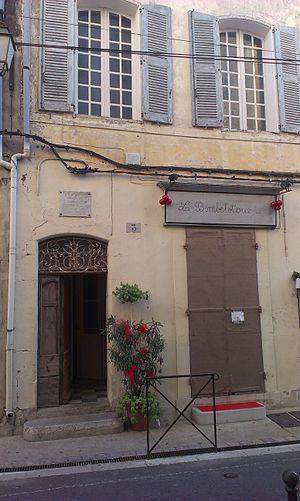
Maison natale d'Auguste Charlois à La Cadière-d'Azur (Var)
Auguste Honoré Charlois, né le 26 novembre 1864 à La Cadière-d'Azur et mort le 26 mars 1910 à Nice, est un astronome français, principalement connu pour la découverte de 101 astéroïdes alors qu'il travaillait à l'observatoire de Nice.